Child

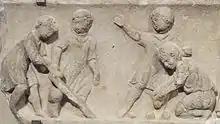
Children playing ball games, Roman artwork, 2nd century AD

In the biological sciences, a child is usually defined as a person between birth and puberty, or between the developmental period of infancy and puberty. Legally, the term "child" may refer to anyone below the age of majority or some other age limit.